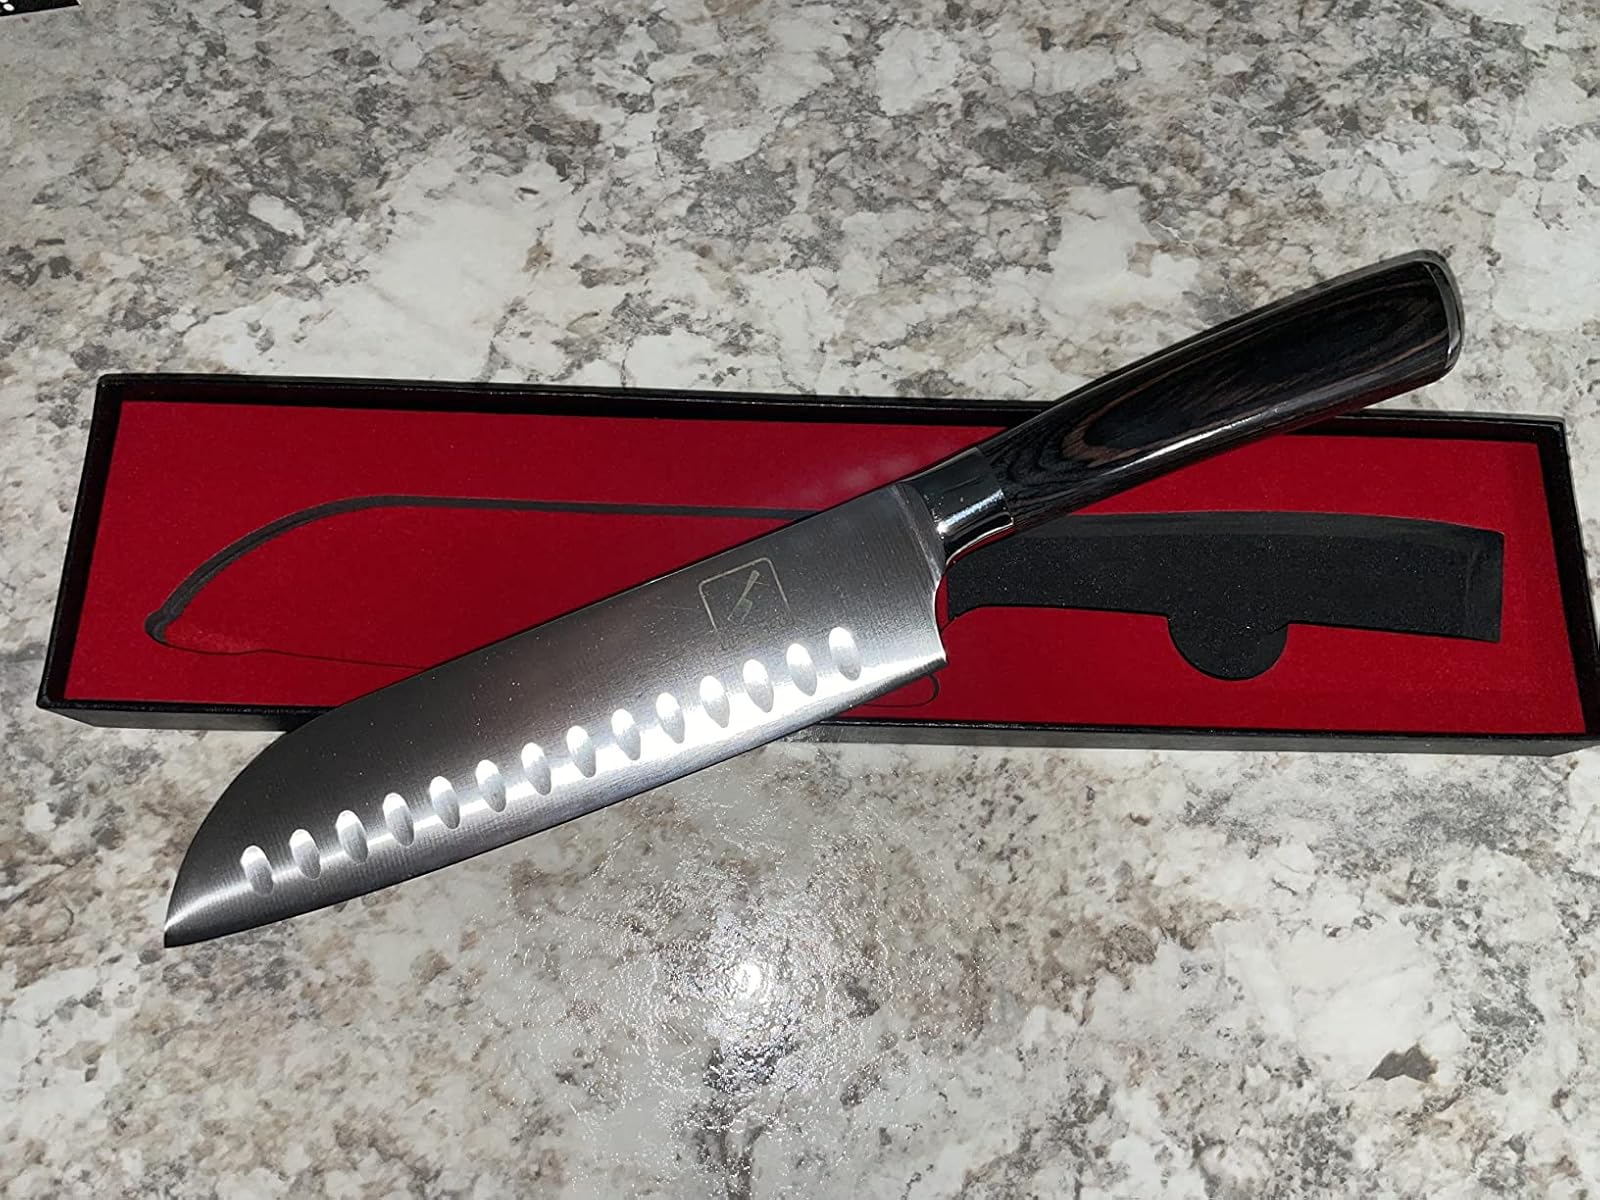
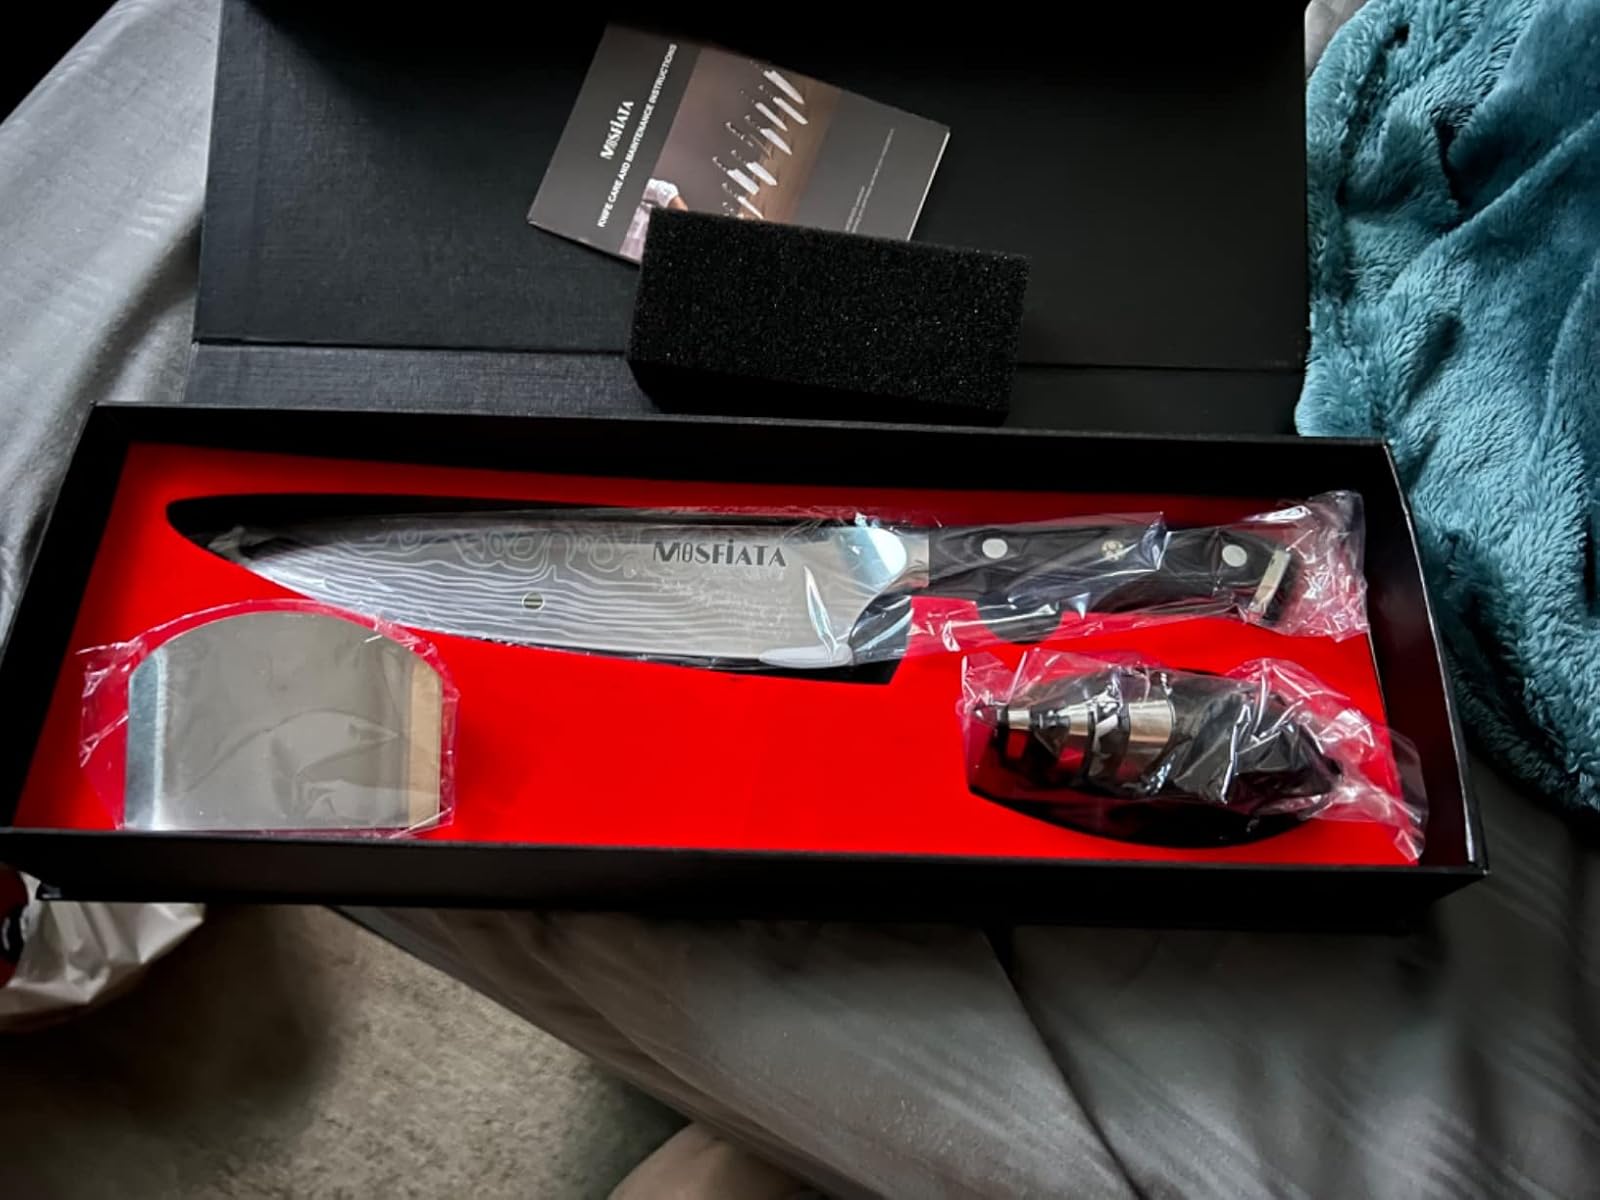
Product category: items_knife
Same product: no